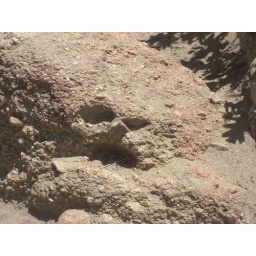
Girls liked the face in the rock